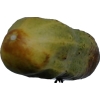
Label: cucumber